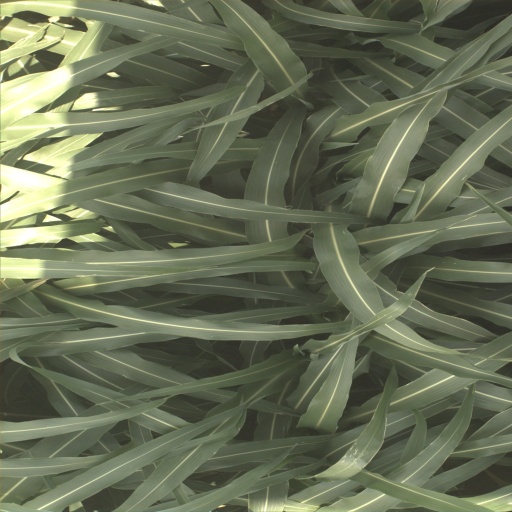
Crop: sorghum